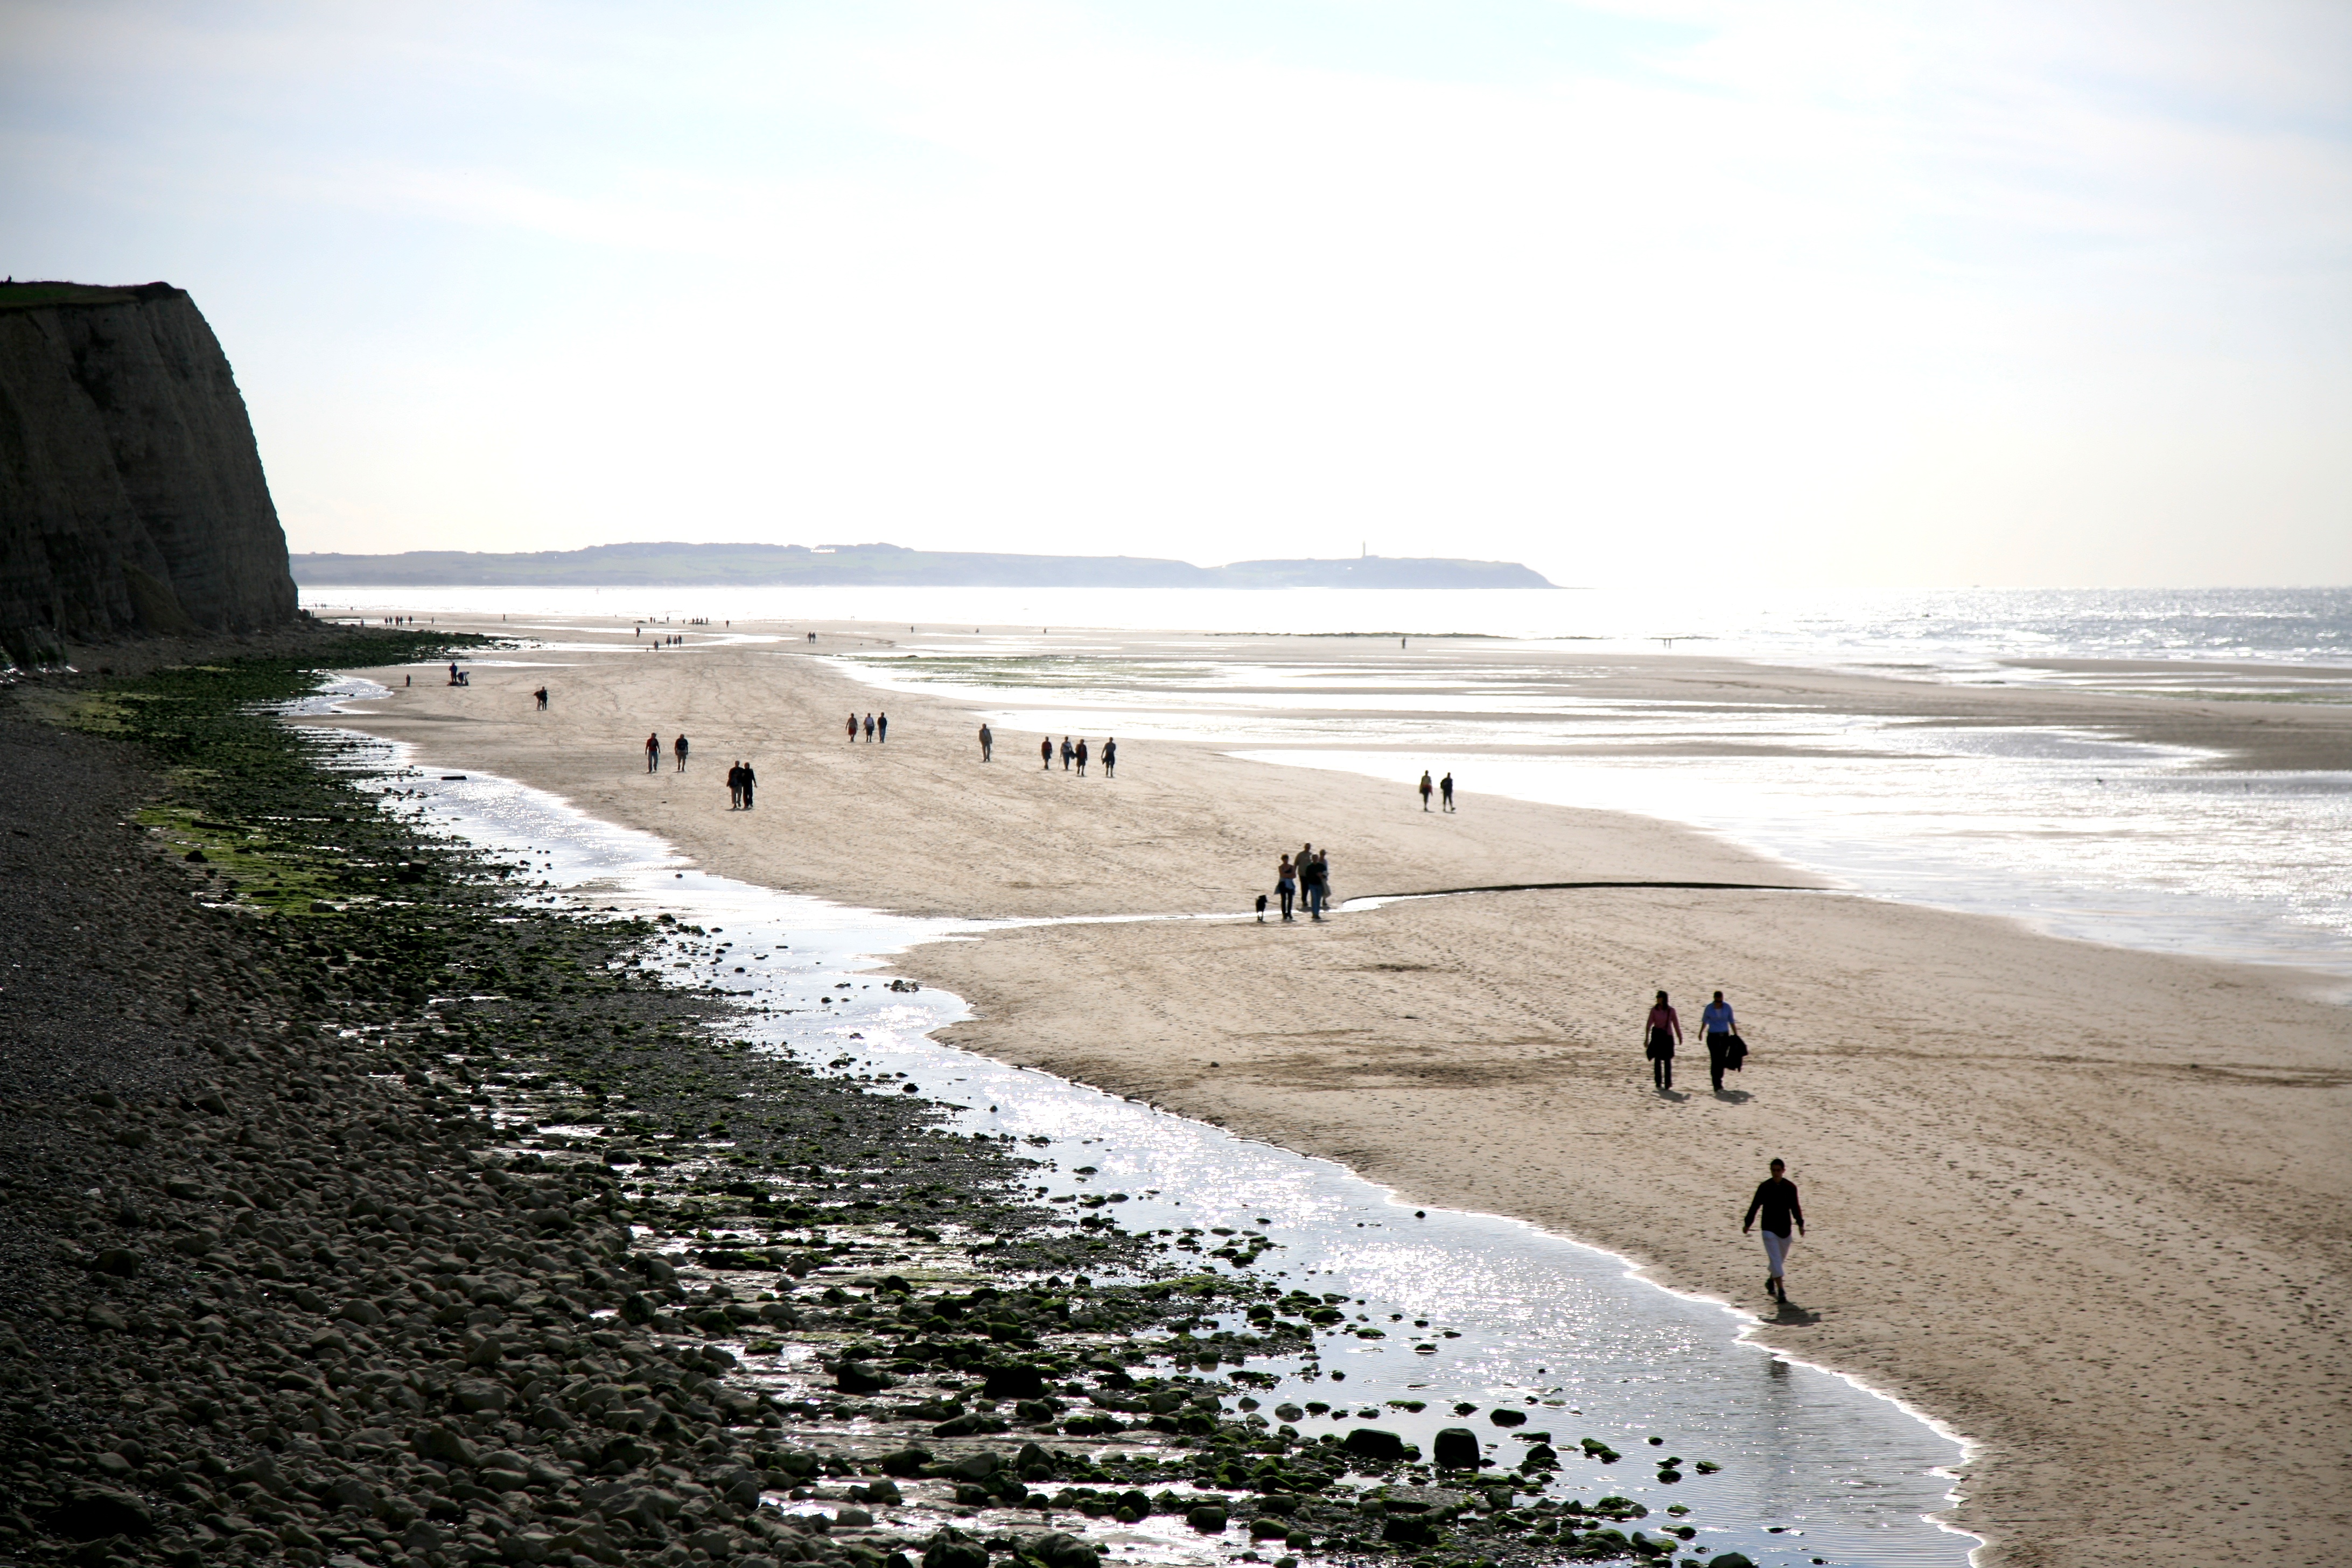
beach, sea, coast, sand, ocean, horizon, shore, wave, cliff, france, bay, material, body of water, strand, plage, zee, mer, francia, mar, playa, acantilado, frankrijk, frankreich, falaise, noordzee, merdunord, cape, nordsee, cotedopale, northsee, pasdecaials, englishchannel, capblancnez, mardelnorte, lesescalles, klif, klippe, mudflat, wind wave